Controlled-access highway

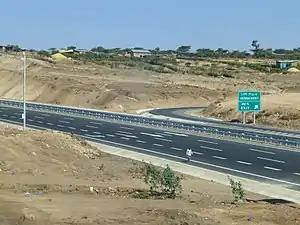
The Addis Ababa–Adama Expressway

In Hungary, similar to Ireland, motorway numbers can be derived from the original national highway numbers (1–7), with an M prefix attached, e.g. M7 is on the route of the old Highway 7 from Budapest towards Lake Balaton and Croatia. New motorways not following the original Budapest-centred radial highway system get numbers M8, M9, etc., or M0 in the case of the ring road around Budapest.